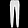
Label: Trouser